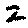
Label: 2